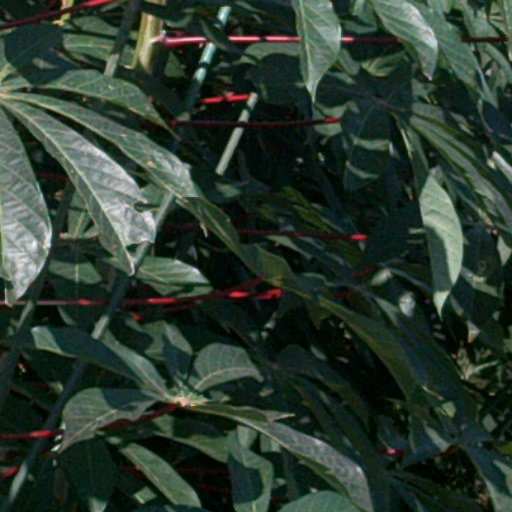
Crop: cassava